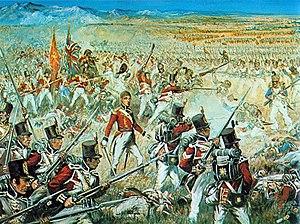
Le 3rd Foot Guards à la bataille de Talavera, le 28 juillet 1809.
Pierre Belon Lapisse, né le 25 novembre 1762 à Lyon et mort le 30 juillet 1809 à Santa Olalla en Espagne, des suites de ses blessures reçues à la bataille de Talavera, est un général français de la Révolution et de l’Empire. Il s'enrôle à 16 ans dans l'armée française sous le règne de Louis XVI et participe à la guerre d'indépendance américaine. Officier au moment où éclate la Révolution française, son beau comportement à l'armée d'Italie lui vaut le grade de général de brigade en 1799. Il s'illustre au sein du VIIᵉ corps d'armée à Dornbirn, Iéna, Czarnowo, Golymin et Eylau. Promu à la tête d'une division du Iᵉʳ corps de Victor, il se signale encore à la bataille de Friedland le 14 juin 1807.